National Kaunas Drama Theatre

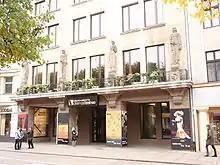
Entrance of the theatre (2008)

The National Kaunas Drama Theatre (NKDT), formerly Kaunas State Drama Theatre, is a theatre and theatre company in Kaunas, Lithuania. The company is the oldest professional theatre troupe in Lithuania, founded in 1920 at the building now known as the Kaunas State Musical Theatre. It moved to its current location, the building formerly housing the "Metropolitain" (or "Metropolitan") cinema, in 1959.